Nicolas de Neufville, seigneur de Villeroy

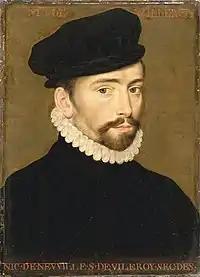
Nicolas de Neufville, seigneur de Villeroy

Nicolas IV de Neufville, seigneur de Villeroy (1543 – 12 November 1617) was a secretary of state under four kings of France: Charles IX, Henry III, Henry IV, and Louis XIII. The most distinguished of all sixteenth-century French secretaries, Villeroy rose to prominence during the French Wars of Religion, a period of almost insoluble difficulties for the French monarchy and government. Despite faithfully serving Henry III, Villeroy found himself sacked by him without explanation in 1588, along with all the king's ministers. He was reinstated by Henry IV in 1594 and became more important than ever before. He remained in office until his death in 1617 during the reign of Louis XIII.